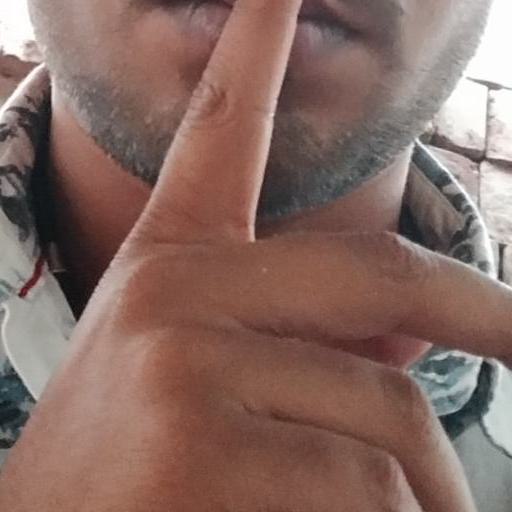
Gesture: mute